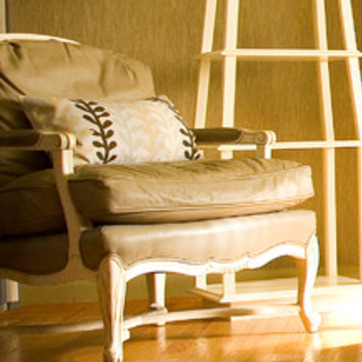
Material: leather